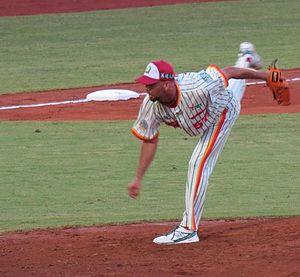
Nelson Figueroa est un lanceur droitier de baseball qui évolue chez les Uni-President 7-Eleven Lions, club de la Ligue chinoise professionnelle de baseball basé dans la ville de Tainan, à Taïwan. Avec cette équipe, il a été nommé meilleur joueur des Taiwan Series en 2007.